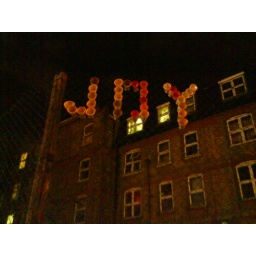
basics...plastic cups stuck in a fence (Old Street)